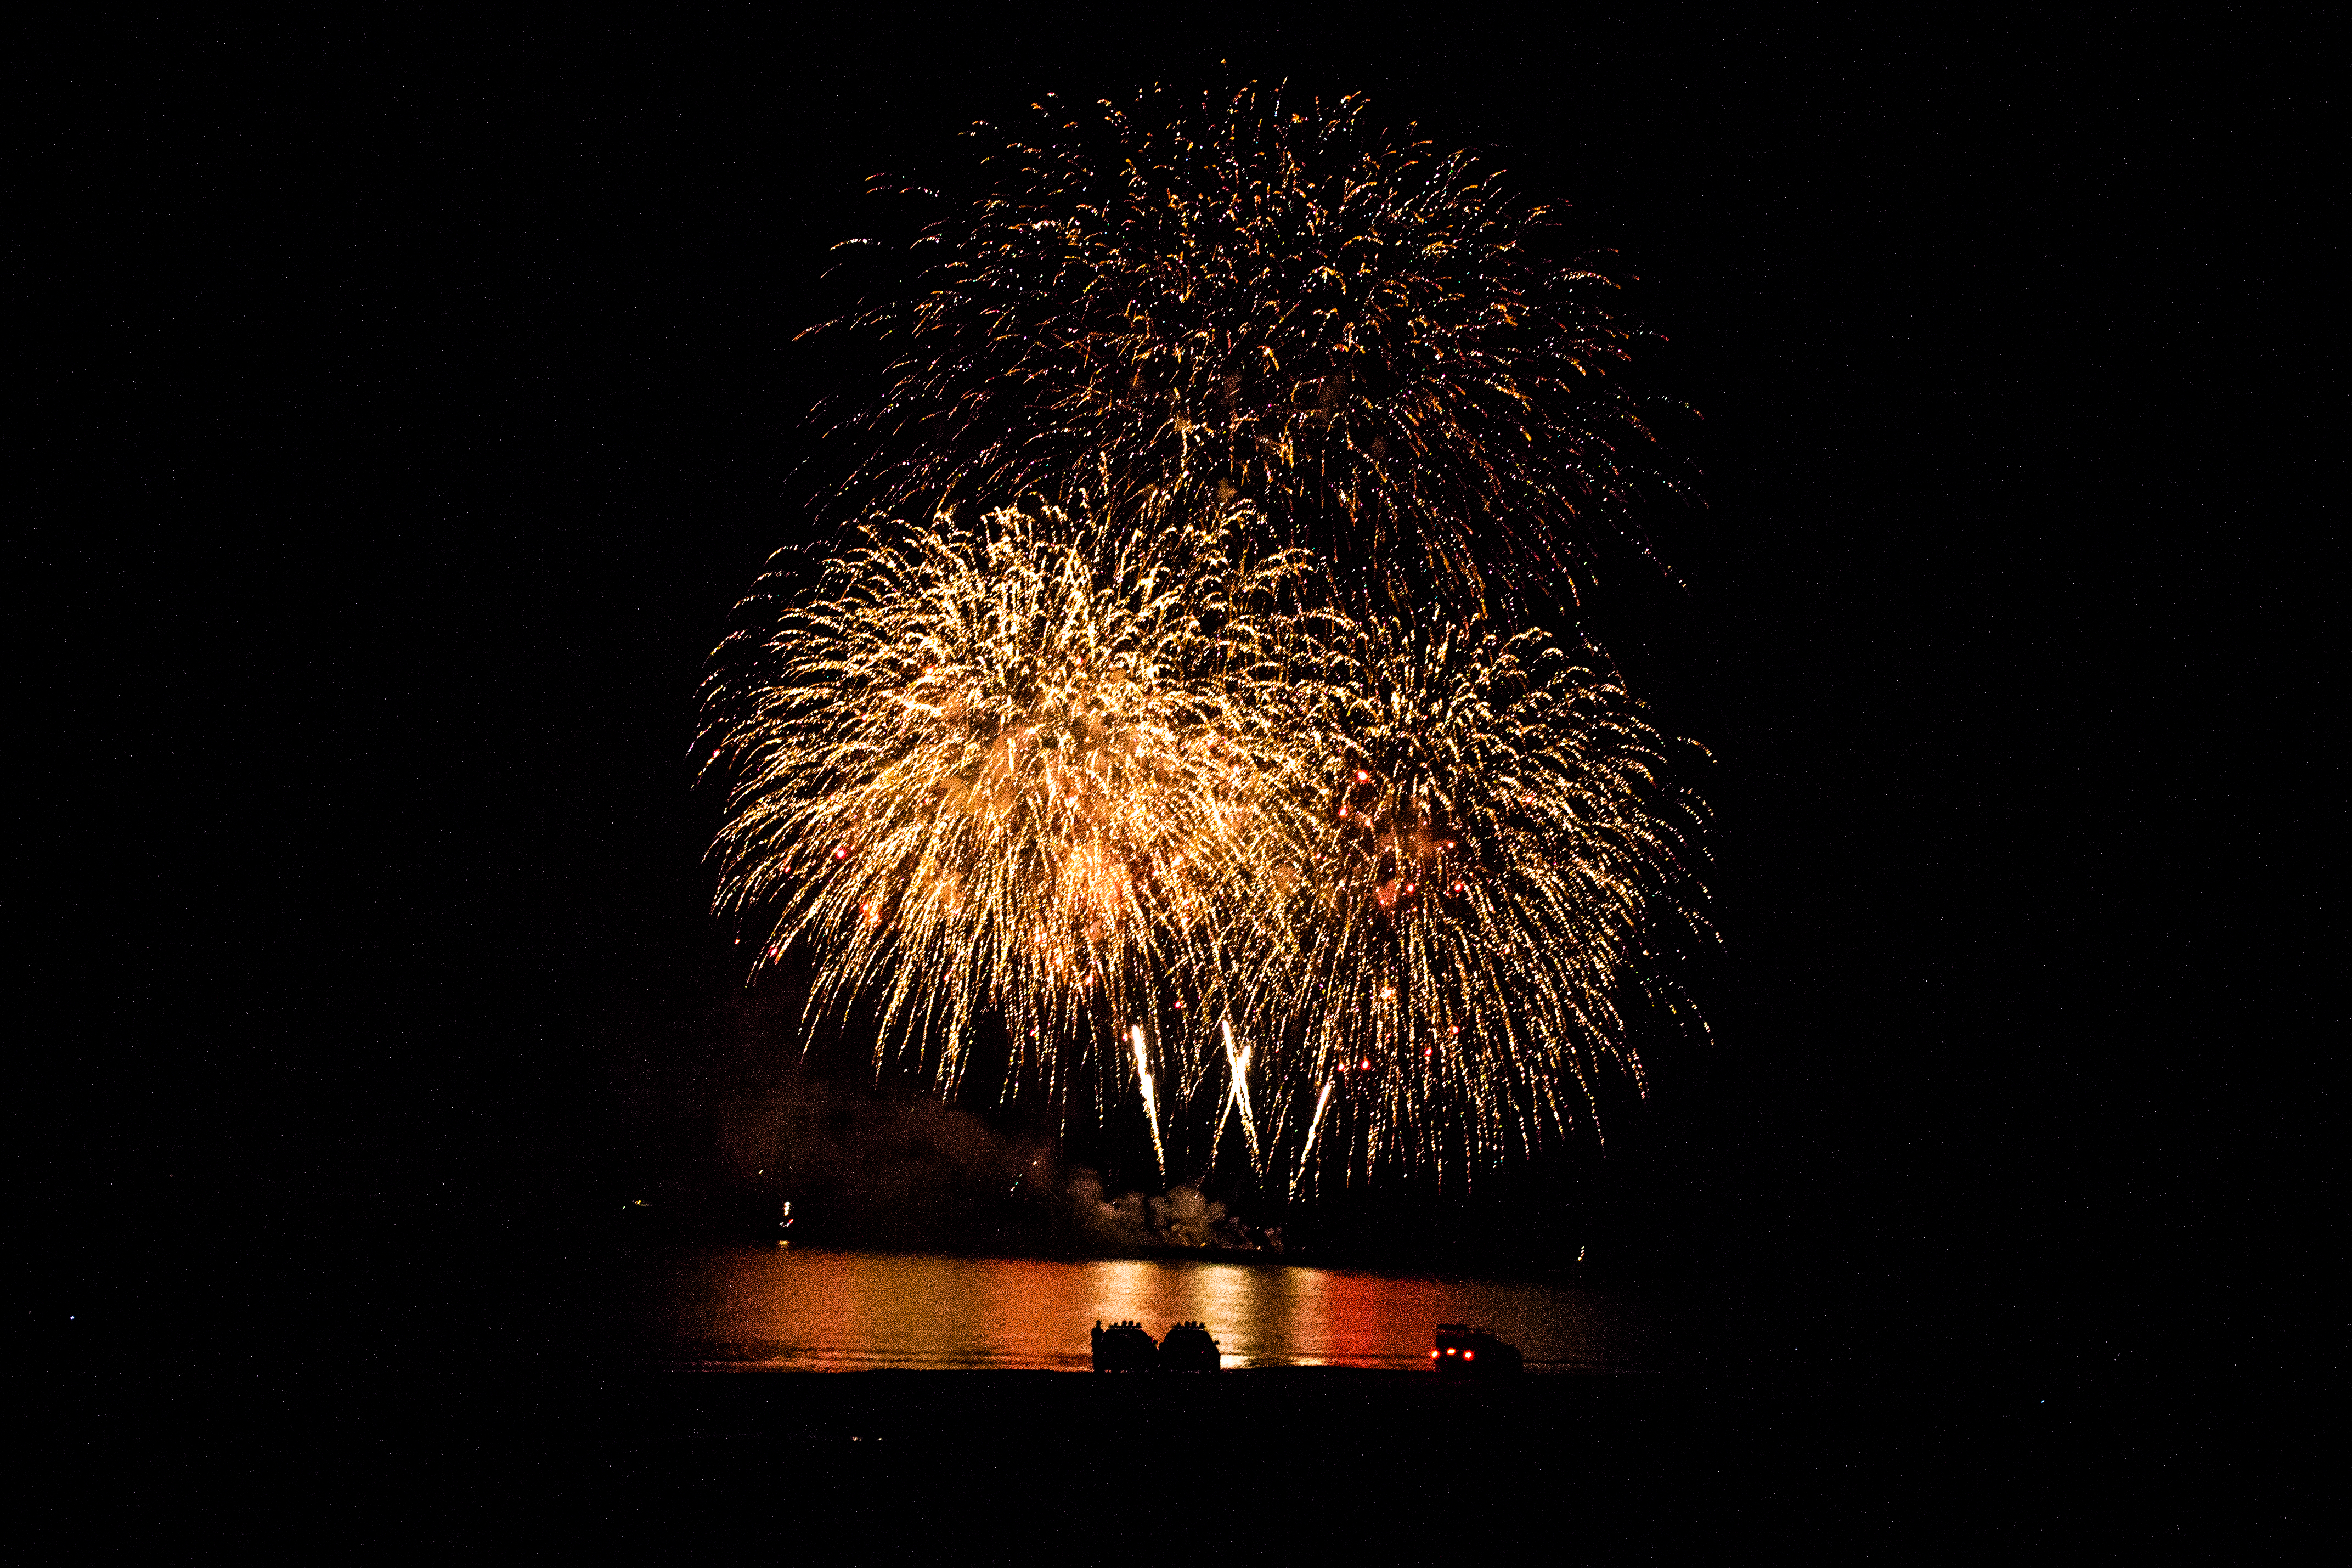
beach, recreation, canon, japan, festival, nederland, hague, zuid, eosm, strand, scheveningen, denhaag, vuurwerk, fireworks, plage, haye, internationaal, 2013, spain, coree, espagne, japon, sud, feux, corea, artifices, event, outdoor recreation